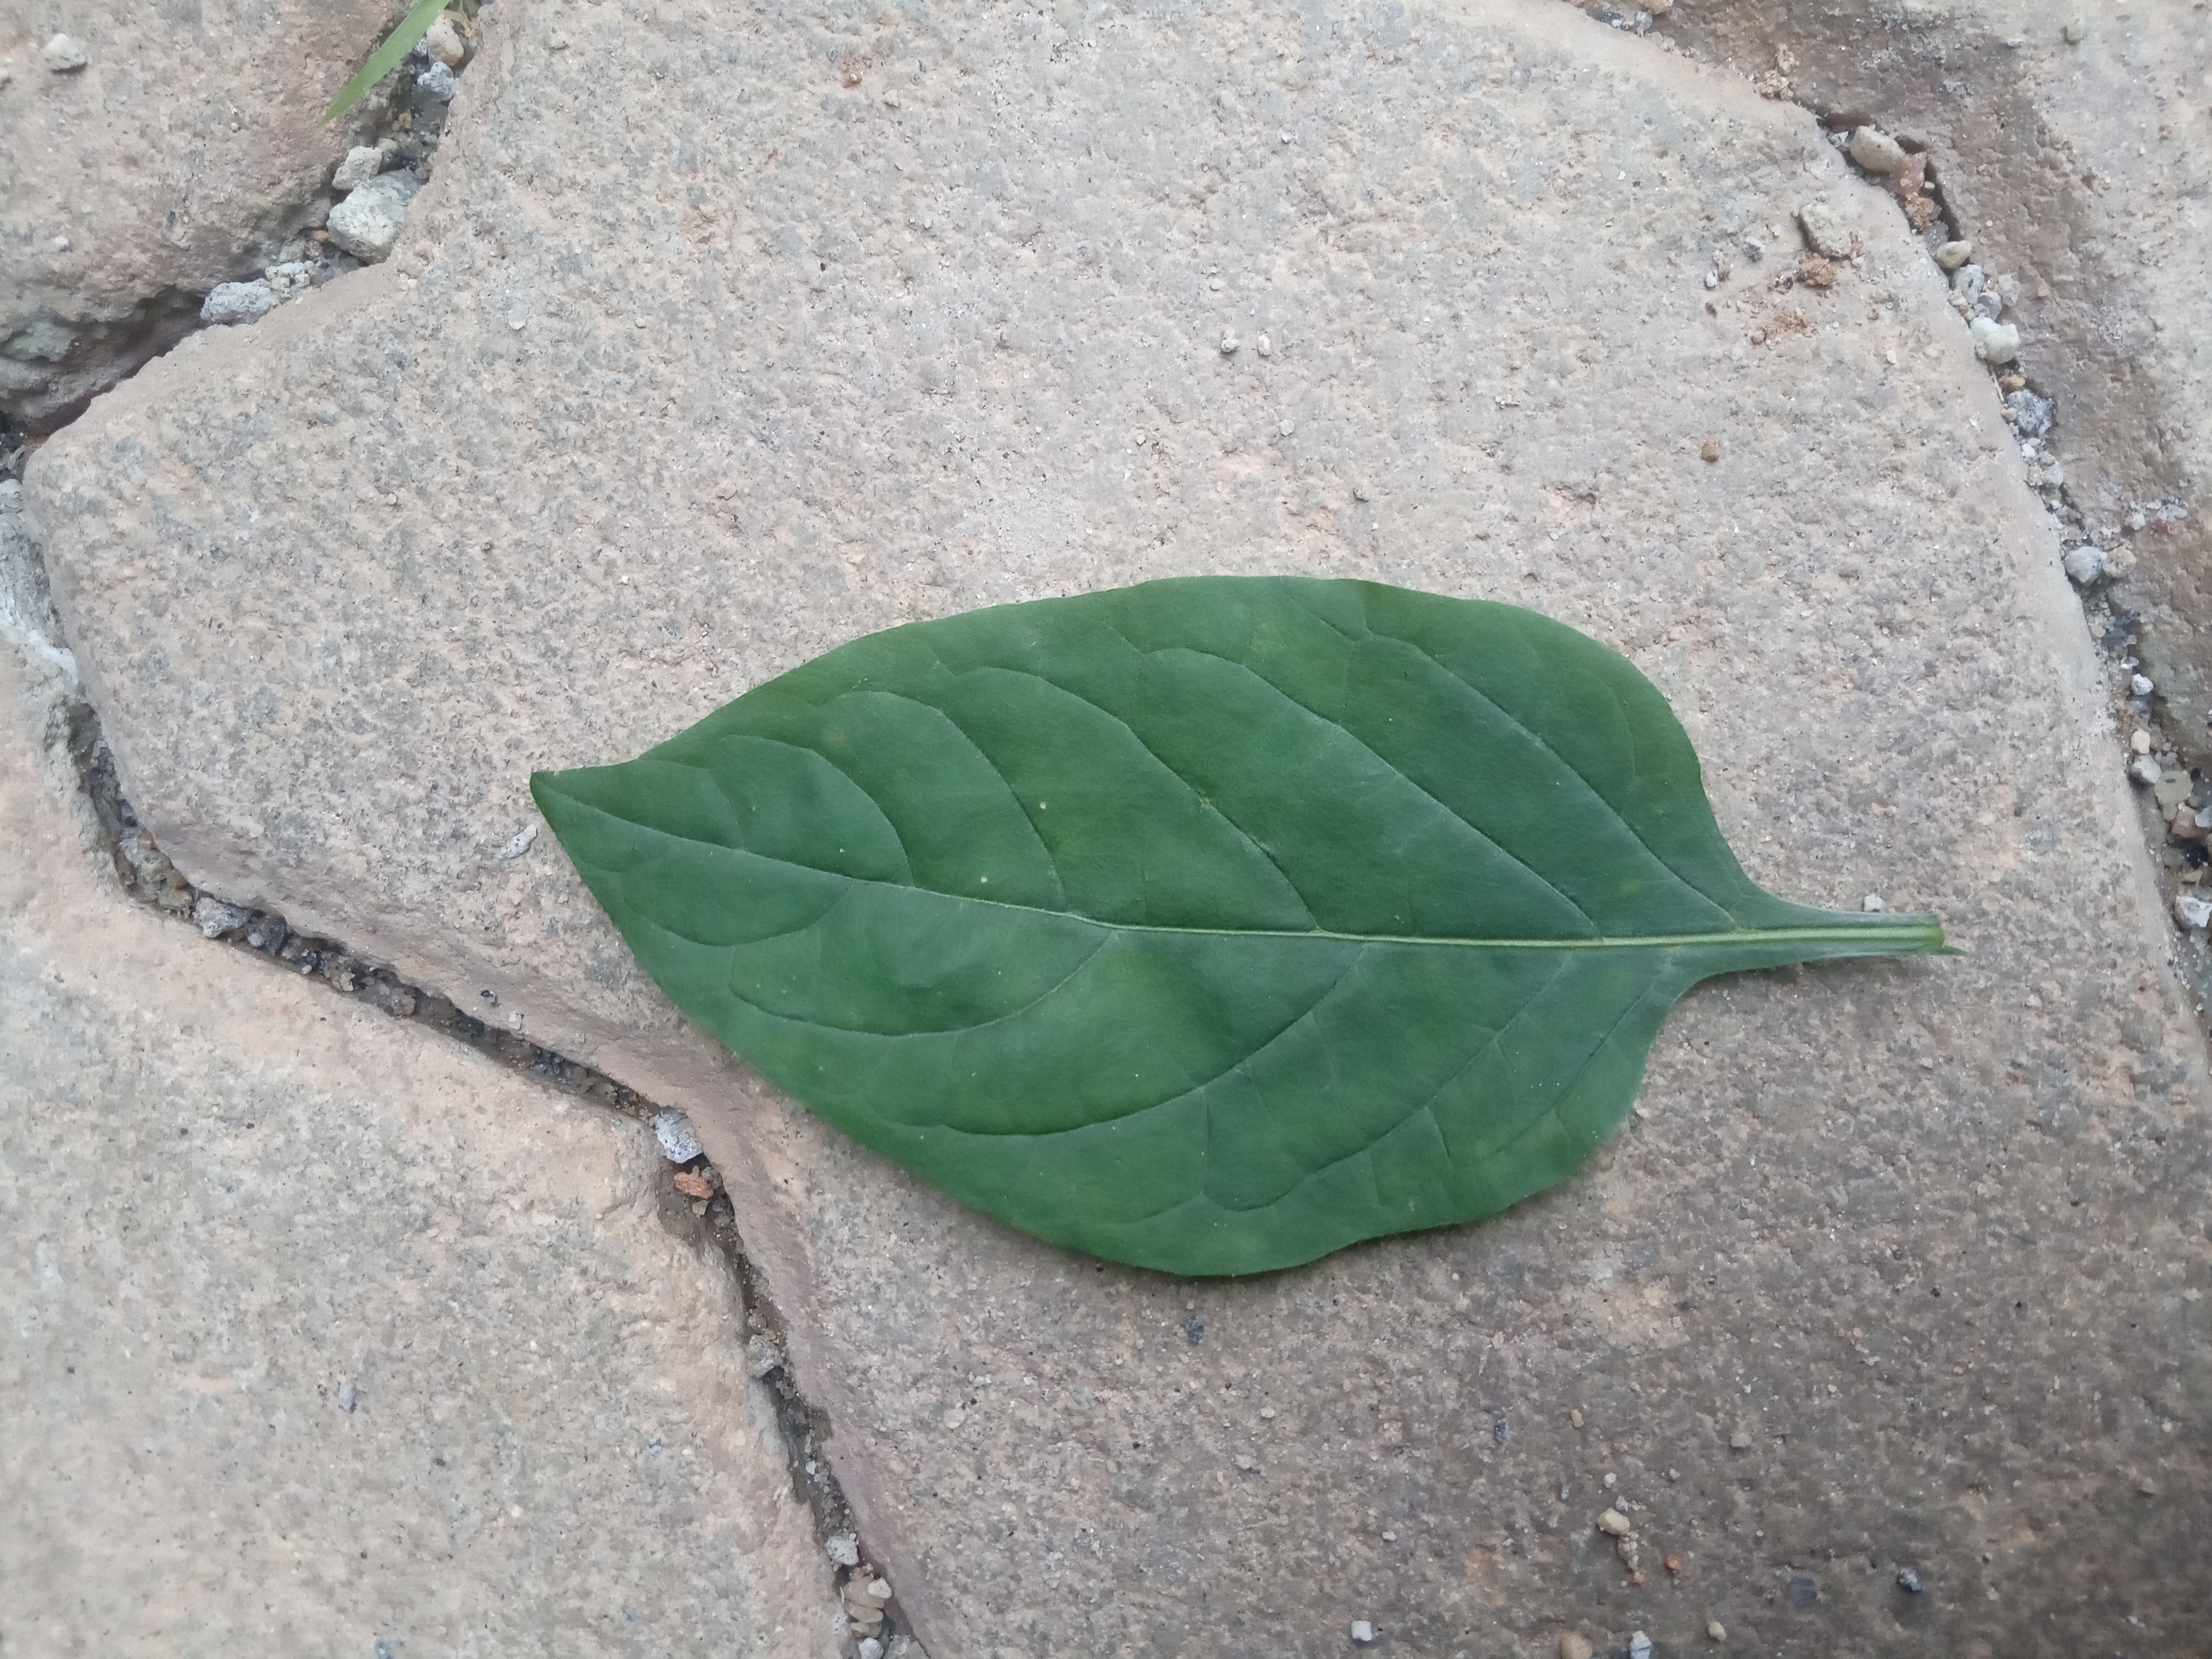
Plant: Ganike